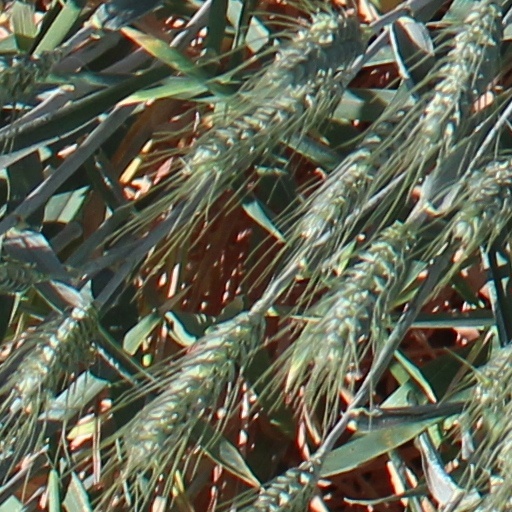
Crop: wheat